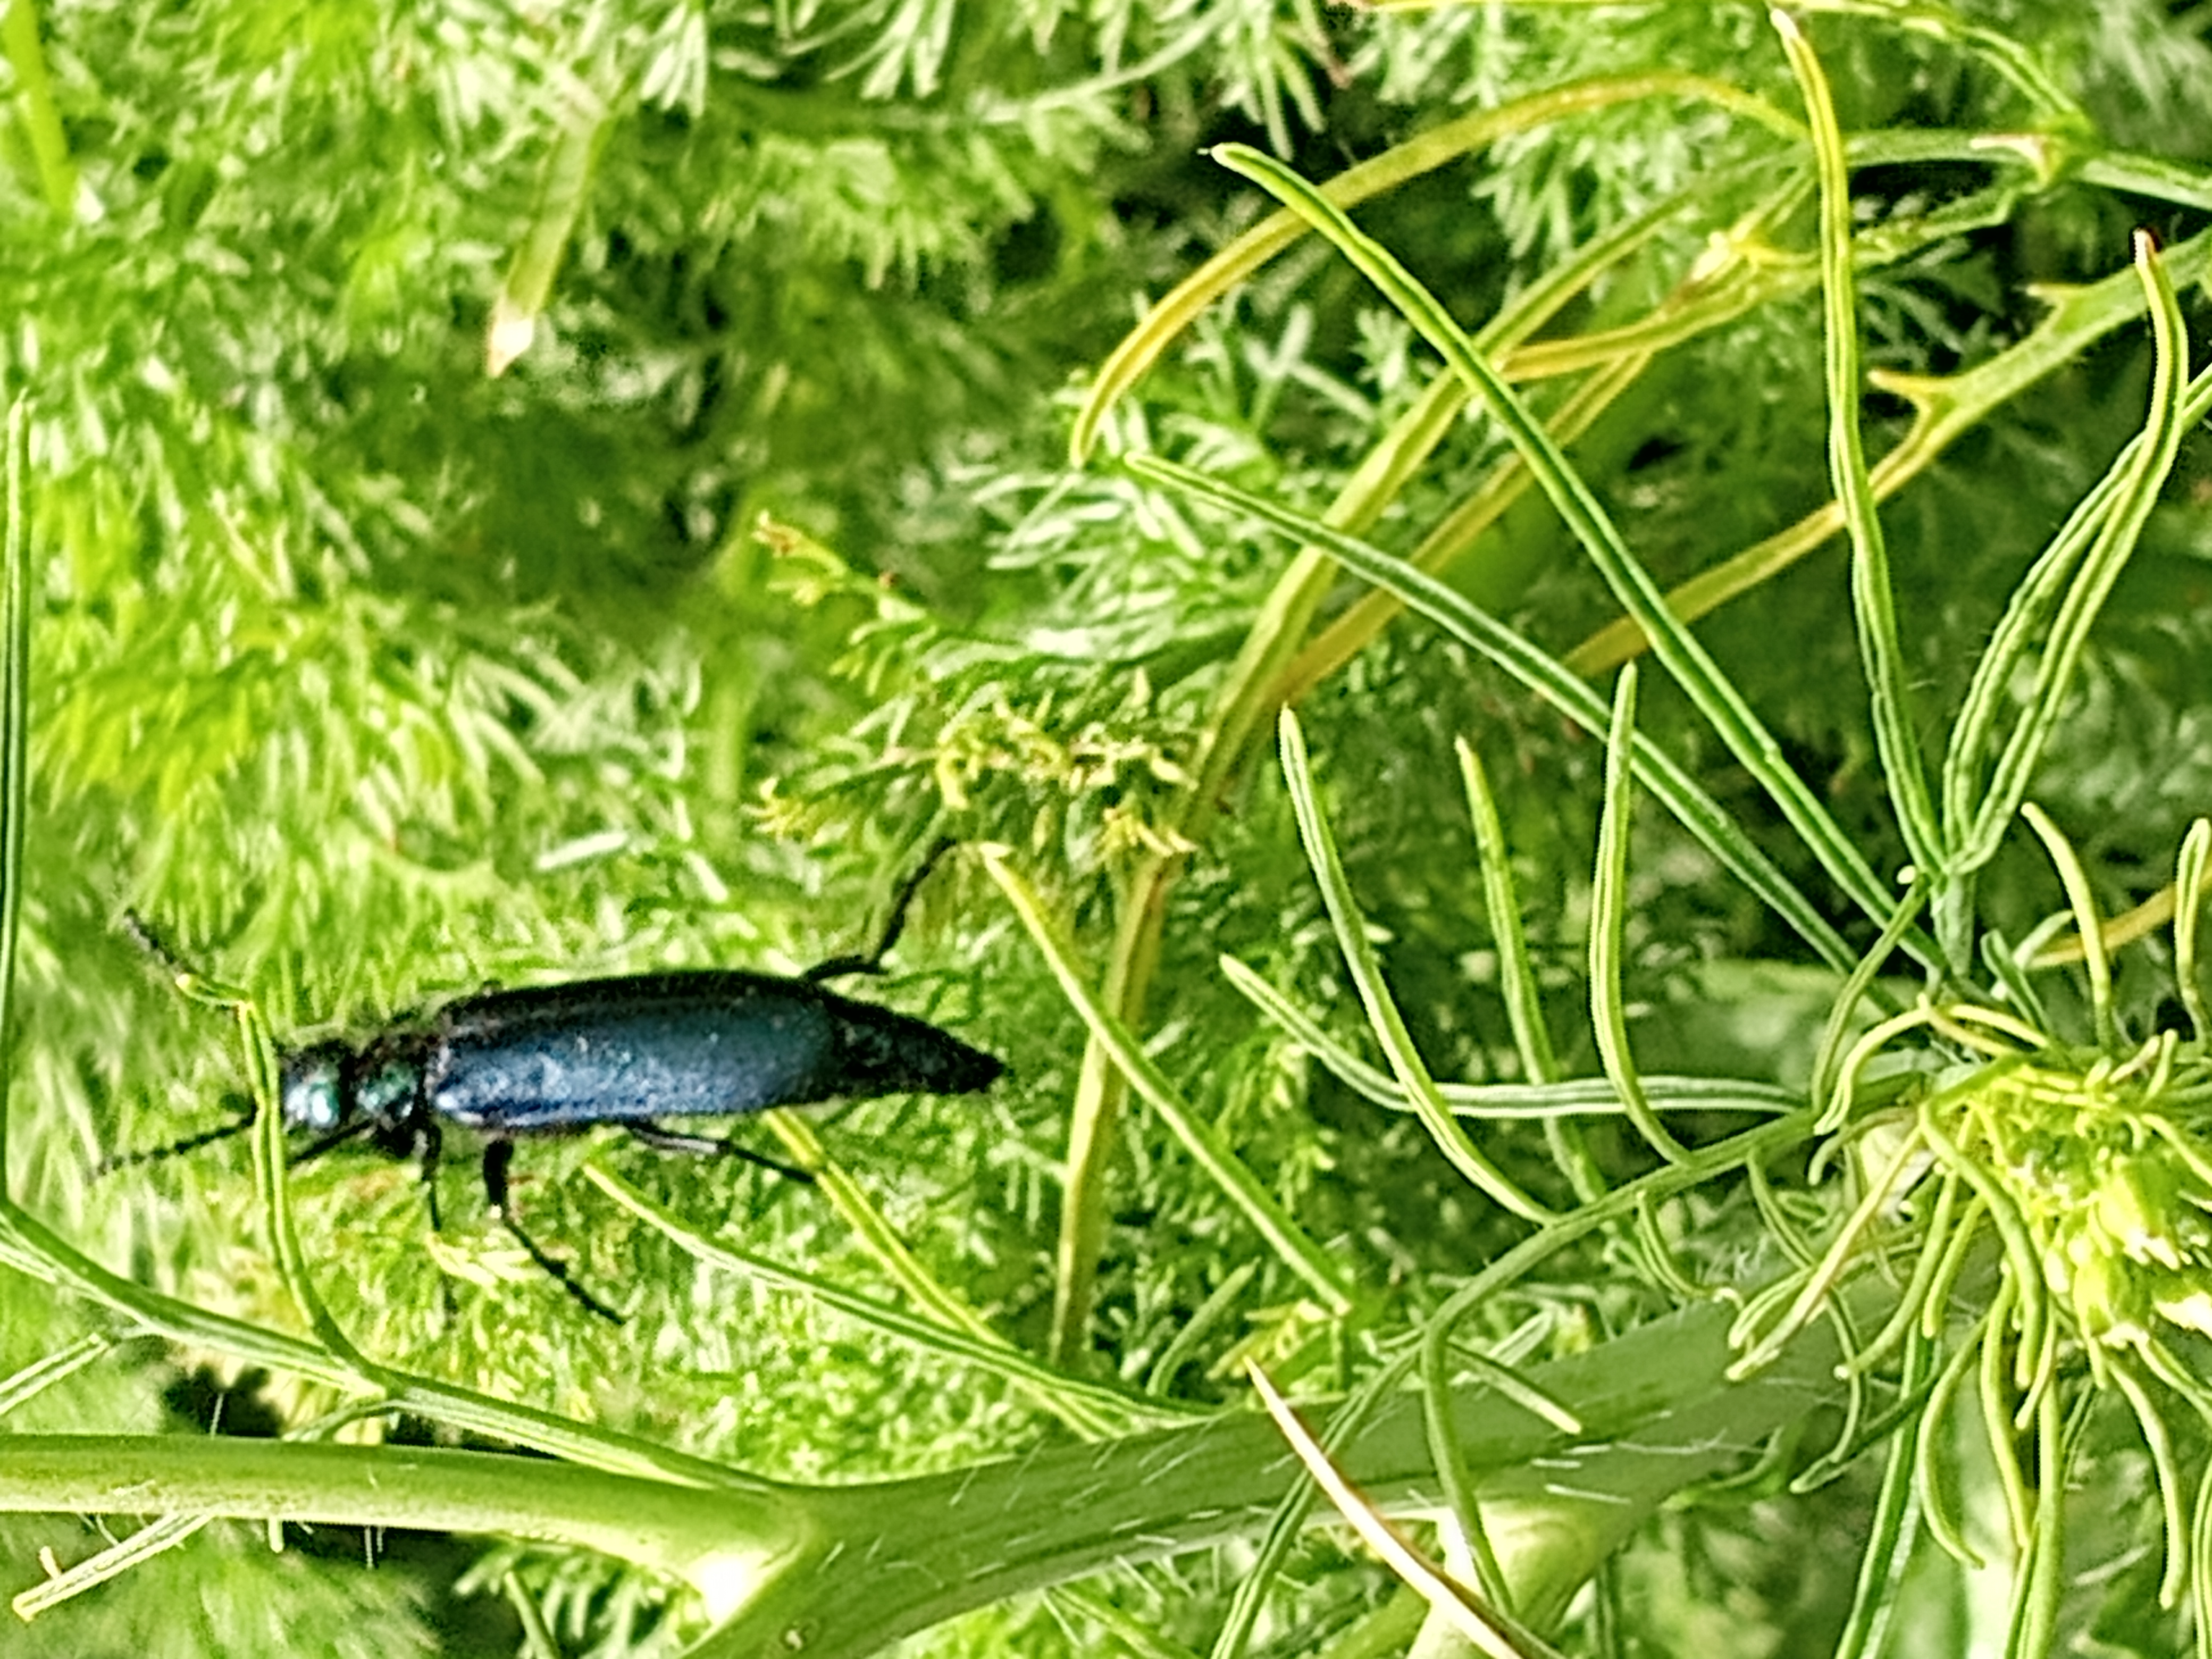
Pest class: occasional_pest